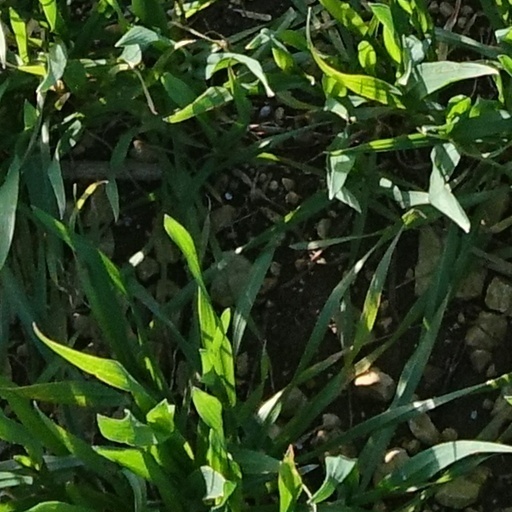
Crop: wheat